Joe Lieberman

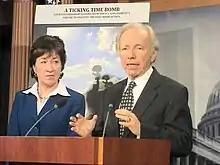
Senate Homeland Security and Governmental Affairs Committee Chairman Lieberman and Ranking Member Susan Collins address bipartisan suggestion on countermeasures toward Islamist extremism and domestic terrorism in U.S.

When control of the Senate switched from Republicans to Democrats in June 2001, Lieberman became Chairman of the Governmental Affairs Committee, with oversight responsibilities for a broad range of government activities. He was also a member of the Environment and Public Works Committee and chair of its Subcommittee Clean Air, Wetlands and Private Property; the Armed Services Committee, where he chaired the Airland Subcommittee and sat on the Subcommittee on Emerging Threats and Capabilities; and the Small Business Committee. When Republicans gained control of the Senate in January 2003, Lieberman resumed his role as ranking minority member of the committees he had once chaired.